Mladen Bosić

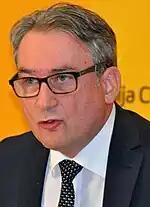
Bosić in 2016

Mladen Bosić (born 24 May 1961) is a Bosnian Serb politician serving as member of the national House of Representatives since 2022, having previously served from 2010 to 2018. He was a member of the national House of Peoples from 2019 to 2023.